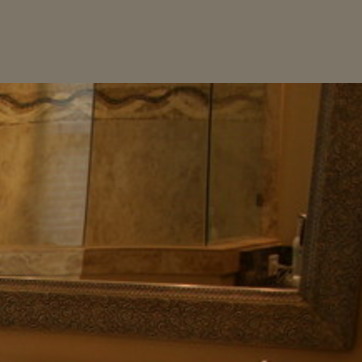
Material: mirror